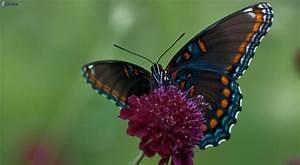
Label: farfalla